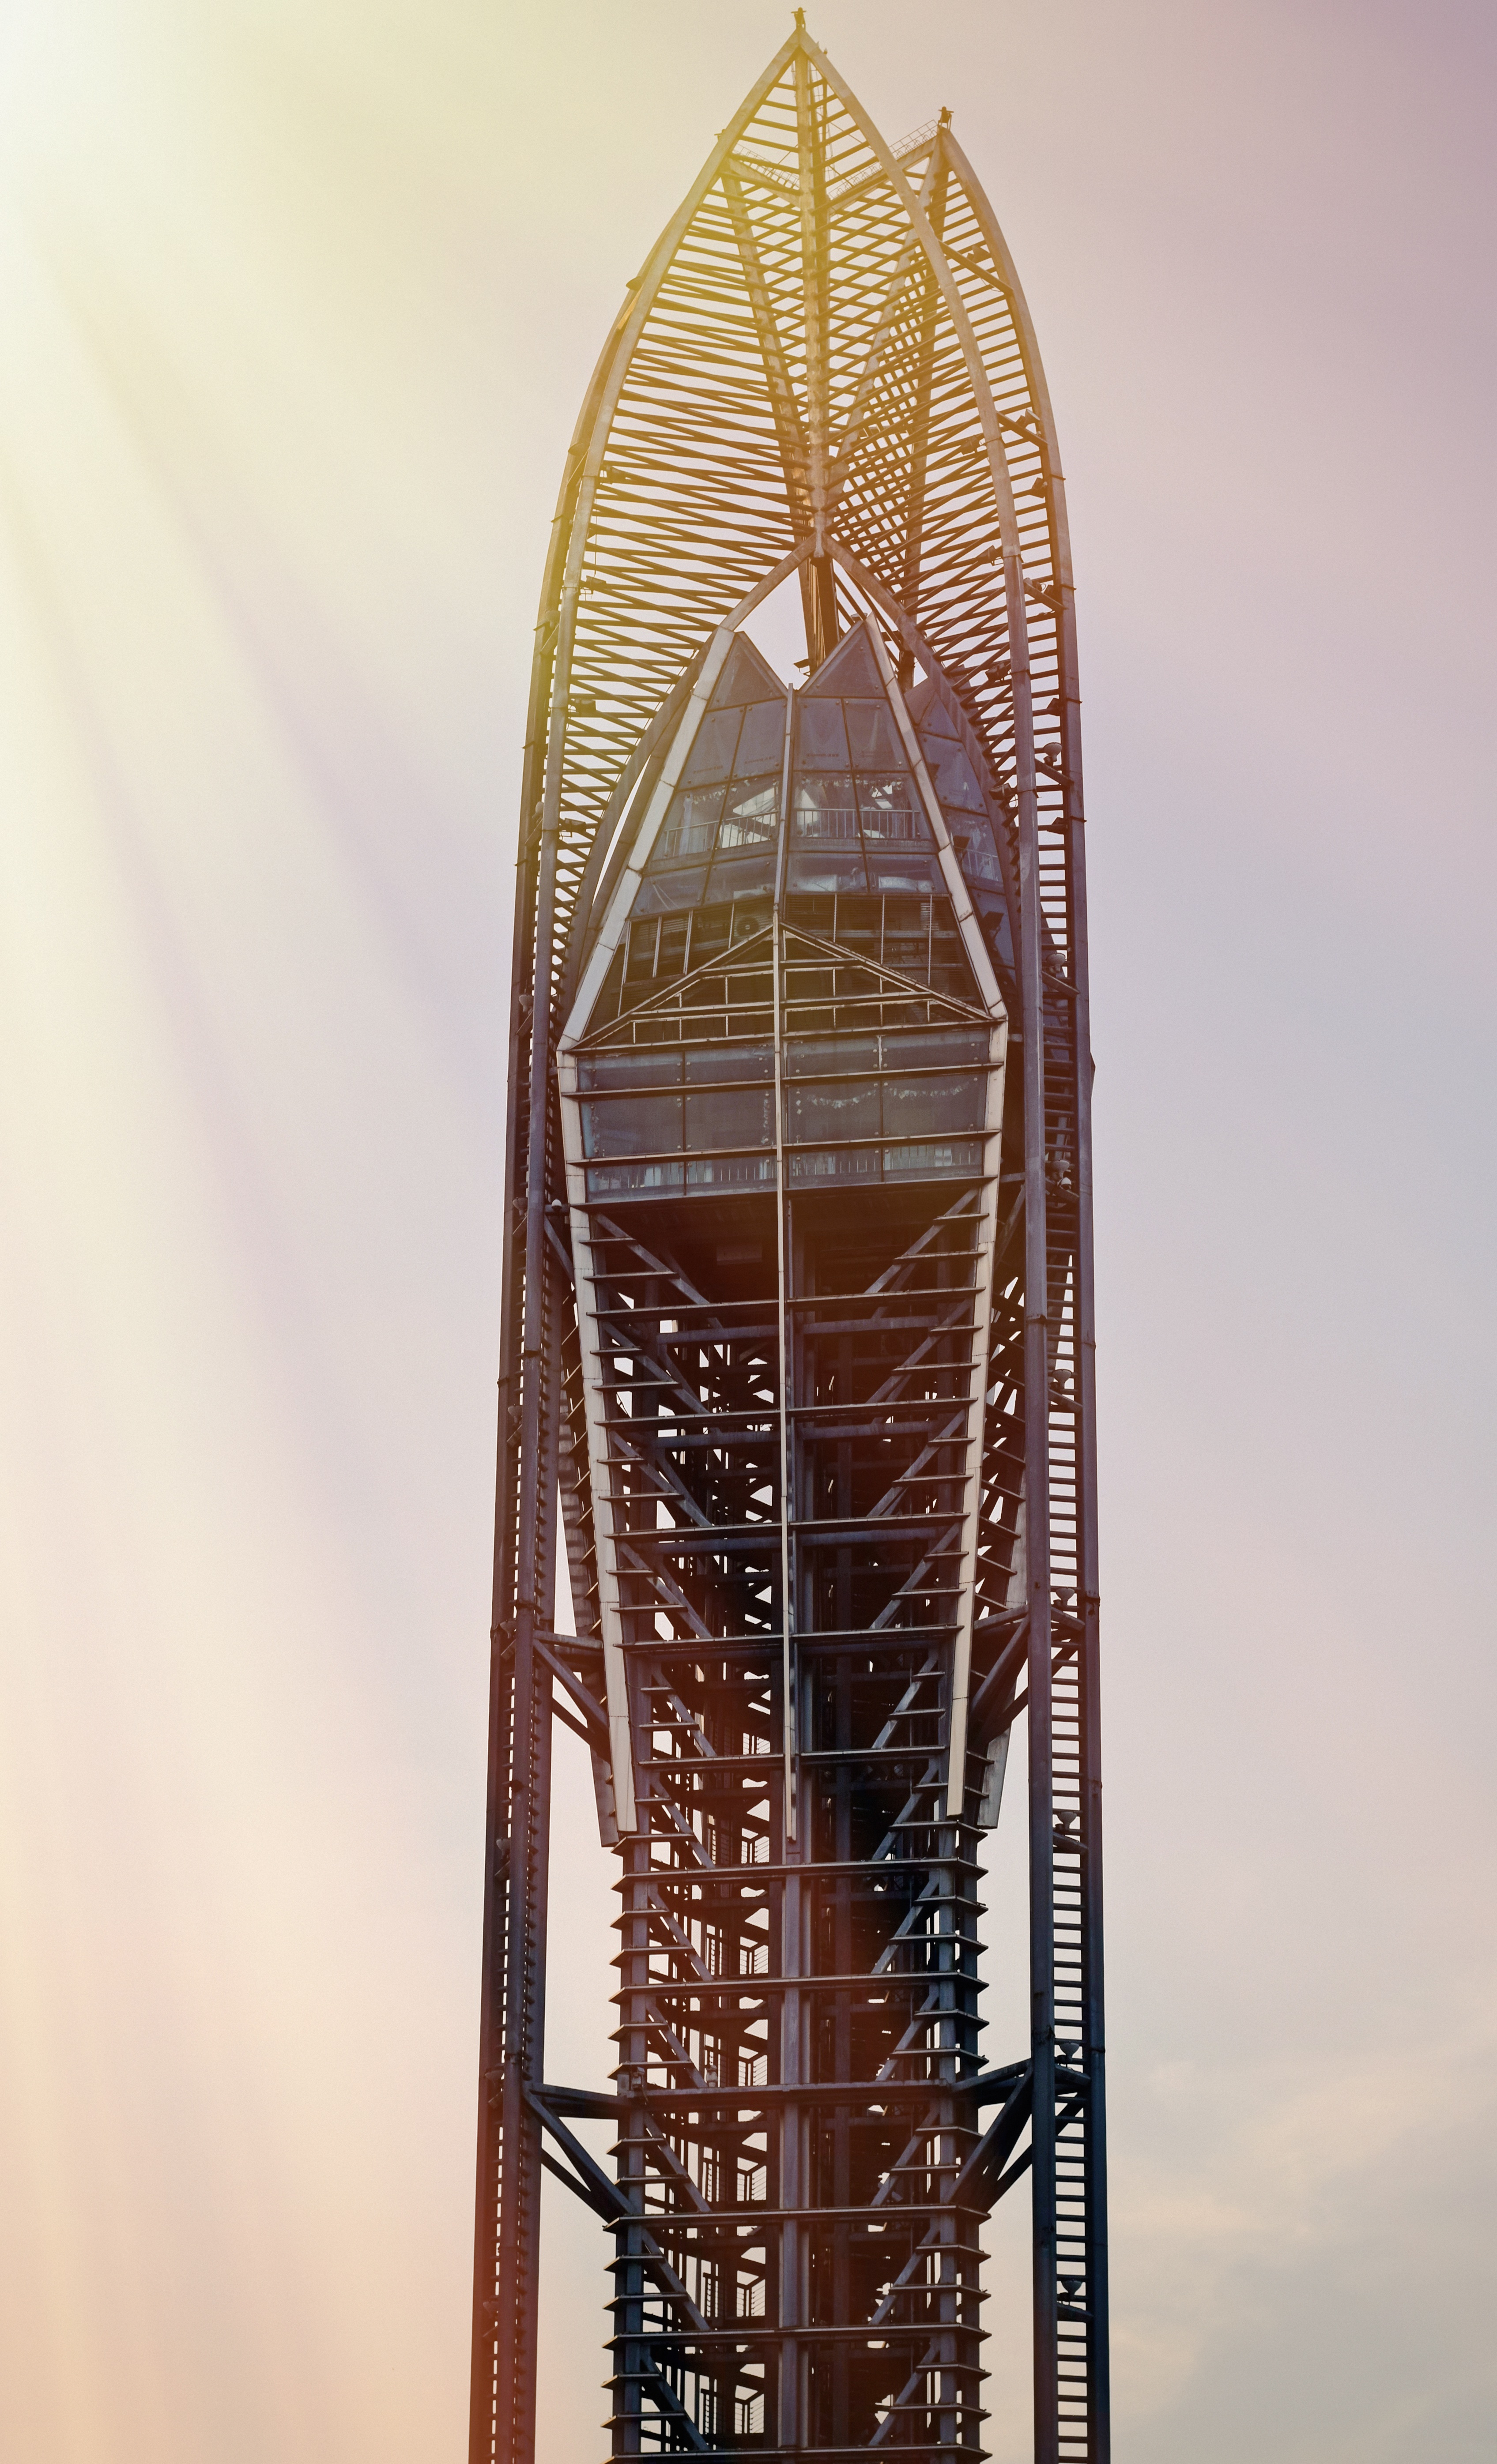
skyscraper, tower, landmark, tower block, spire, symmetry